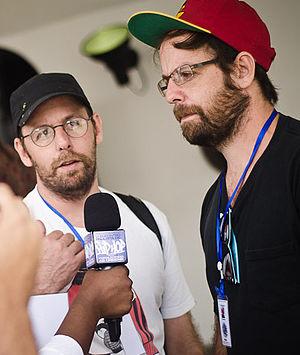
Os Gêmeos sont deux graffeurs frères jumeaux originaire de São Paulo au Brésil. Otavio et Gustavo Pandolfo ont commencé à peindre des graffitis en 1987 et donnent rapidement une influence majeure à la scène brésilienne. Les œuvres de Os Gêmeos comporte souvent des graffitis représentant des personnages à la peau jaune mais peuvent se diversifier du tag à la peinture murale complexe en passant par la sculpture ou la photographie. Les sujets abordés dans leurs œuvres vont de la représentation de la famille moyenne à la situation sociale et politique de São Paulo, ainsi que du folklore brésilien. Leur style de graffiti a été influencée à la fois par le hip-hop et la culture brésilienne.